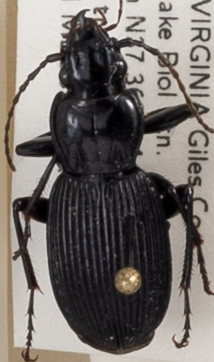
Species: Pterostichus lachrymosus
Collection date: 2018-09-11
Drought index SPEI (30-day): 0.396
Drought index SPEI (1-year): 0.828
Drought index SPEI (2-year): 0.988